Matthew Hueston House

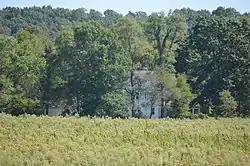
Distant view from the west in 2016

Matthew Hueston House is a historic house located near Hamilton, Ohio.